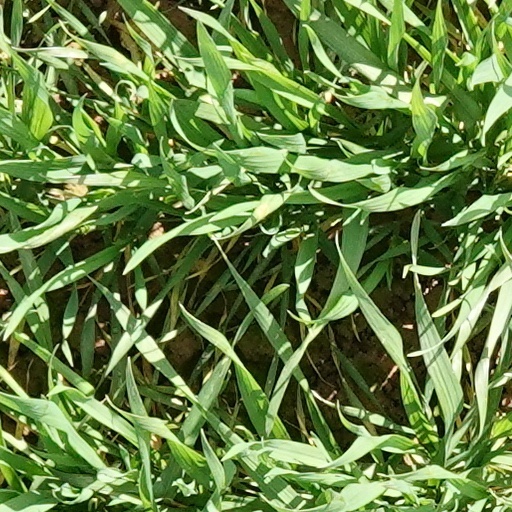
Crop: wheat